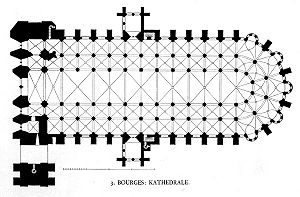
Domkirken i Bourges / Specifikationer
Plantegning af katedralen
Domkirken i Bourges er en romersk katolsk katedral, dedikeret til helgenen Stefanus, i Bourges i Frankrig. Den er sæde for Ærkebiskoppen af Bourges.